Thomas W. Ferry

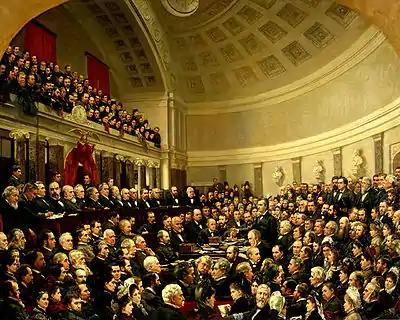
The 1877 Electoral Commission which Ferry presided over as Acting Vice President. He can be seen in the lower left of this picture

On November 22, 1875, Vice President Henry Wilson died. Ferry, being president pro tempore of the Senate, became first in the line of presidential succession, and remained so until March 3, 1877. During this time he was regarded as the acting vice president of the United States The title of "acting vice president" is not defined in the Constitution, but was widely used at the time (including by Ferry himself).